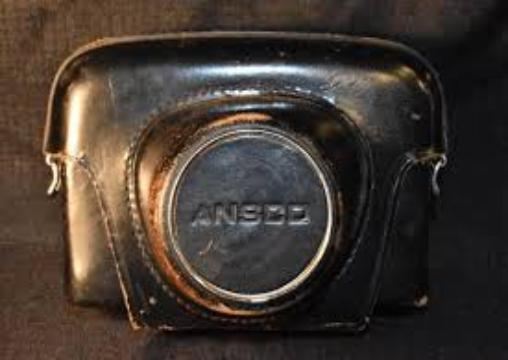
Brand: Ansco
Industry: Electronic